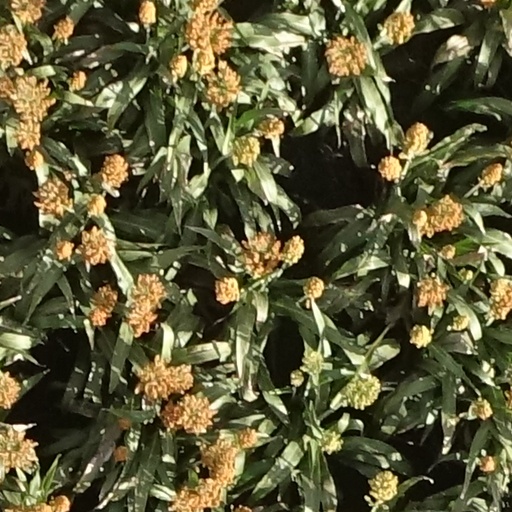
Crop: sorghum